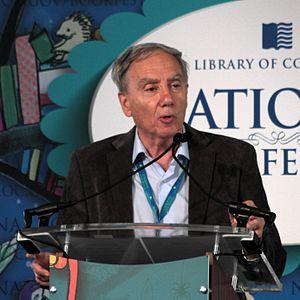
Mario Livio est un astrophysicien israélien. Il est actuellement astronome directeur de recherche au Space Telescope Science Institute, qui utilise le télescope spatial Hubble. Il a écrit un ouvrage sur le nombre d'or : The Golden Ratio: The Story of Phi, the World's Most Astonishing Number. L'ouvrage a remporté le Peano Prize et l'International Pythagoras Prize.